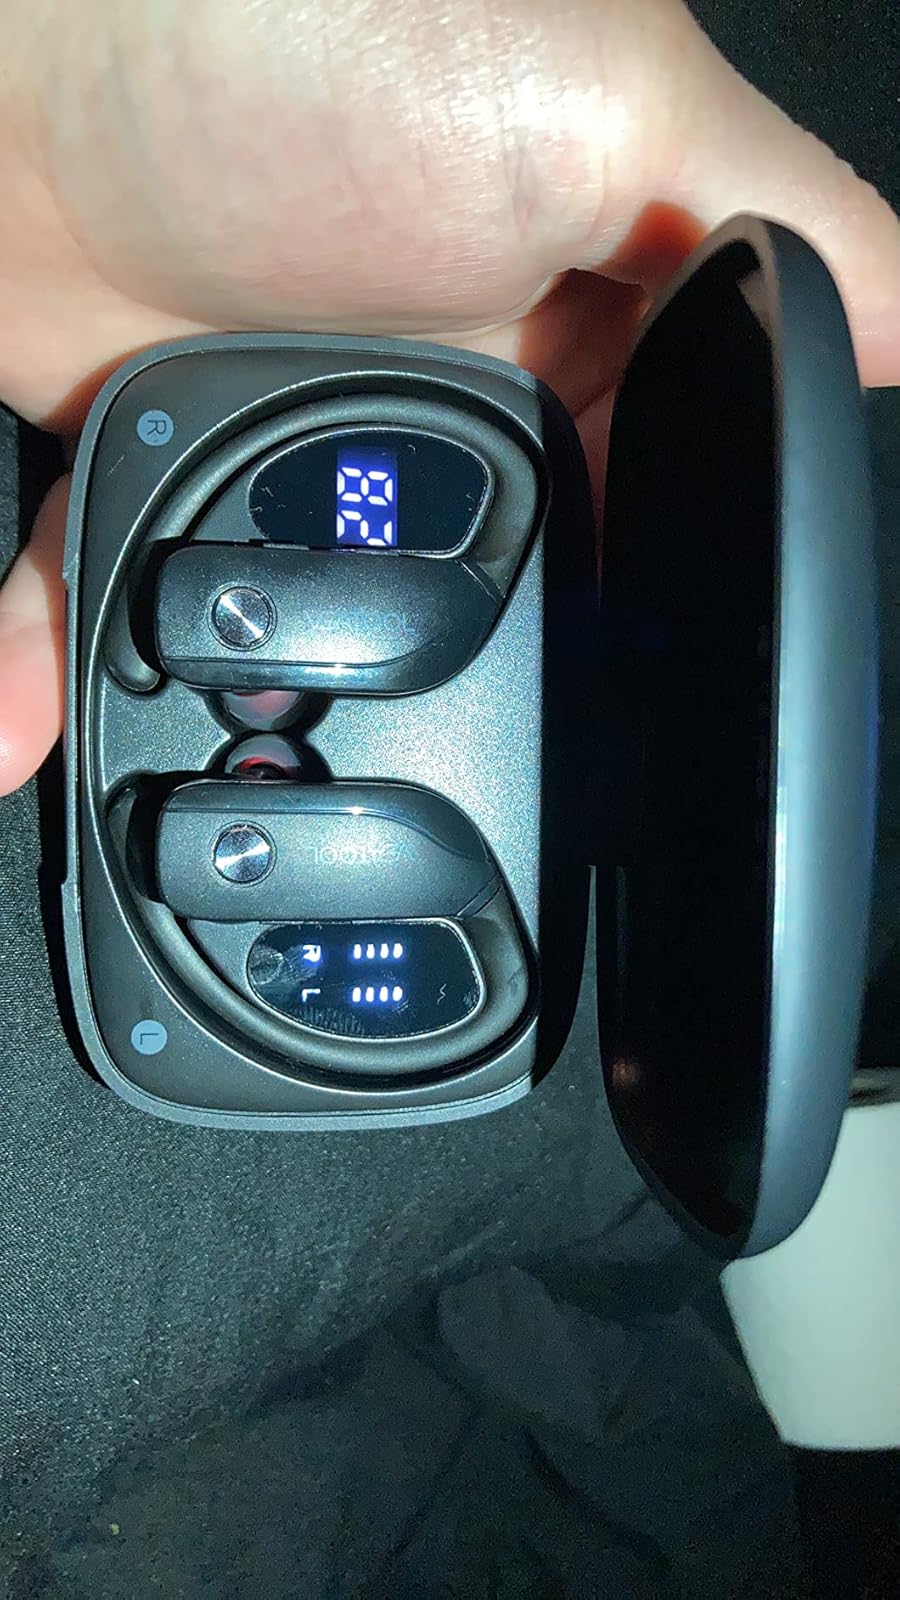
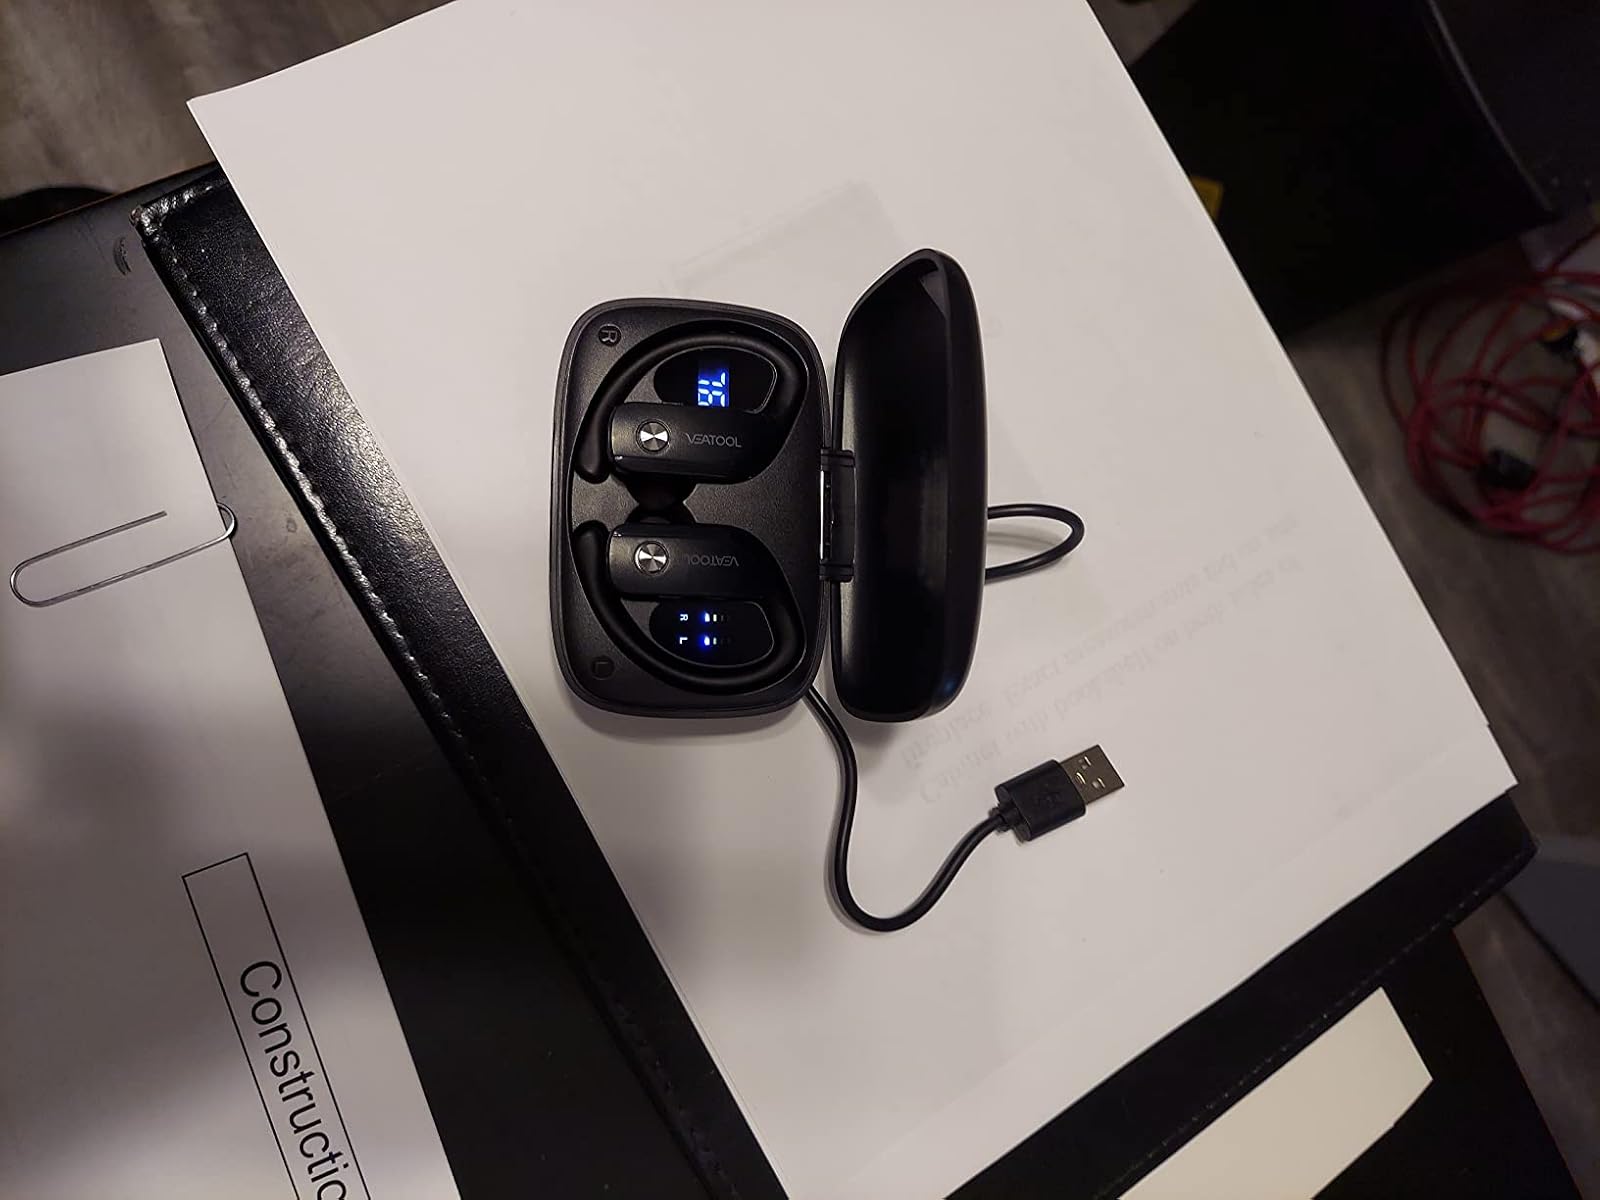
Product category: earbuds
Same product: yes